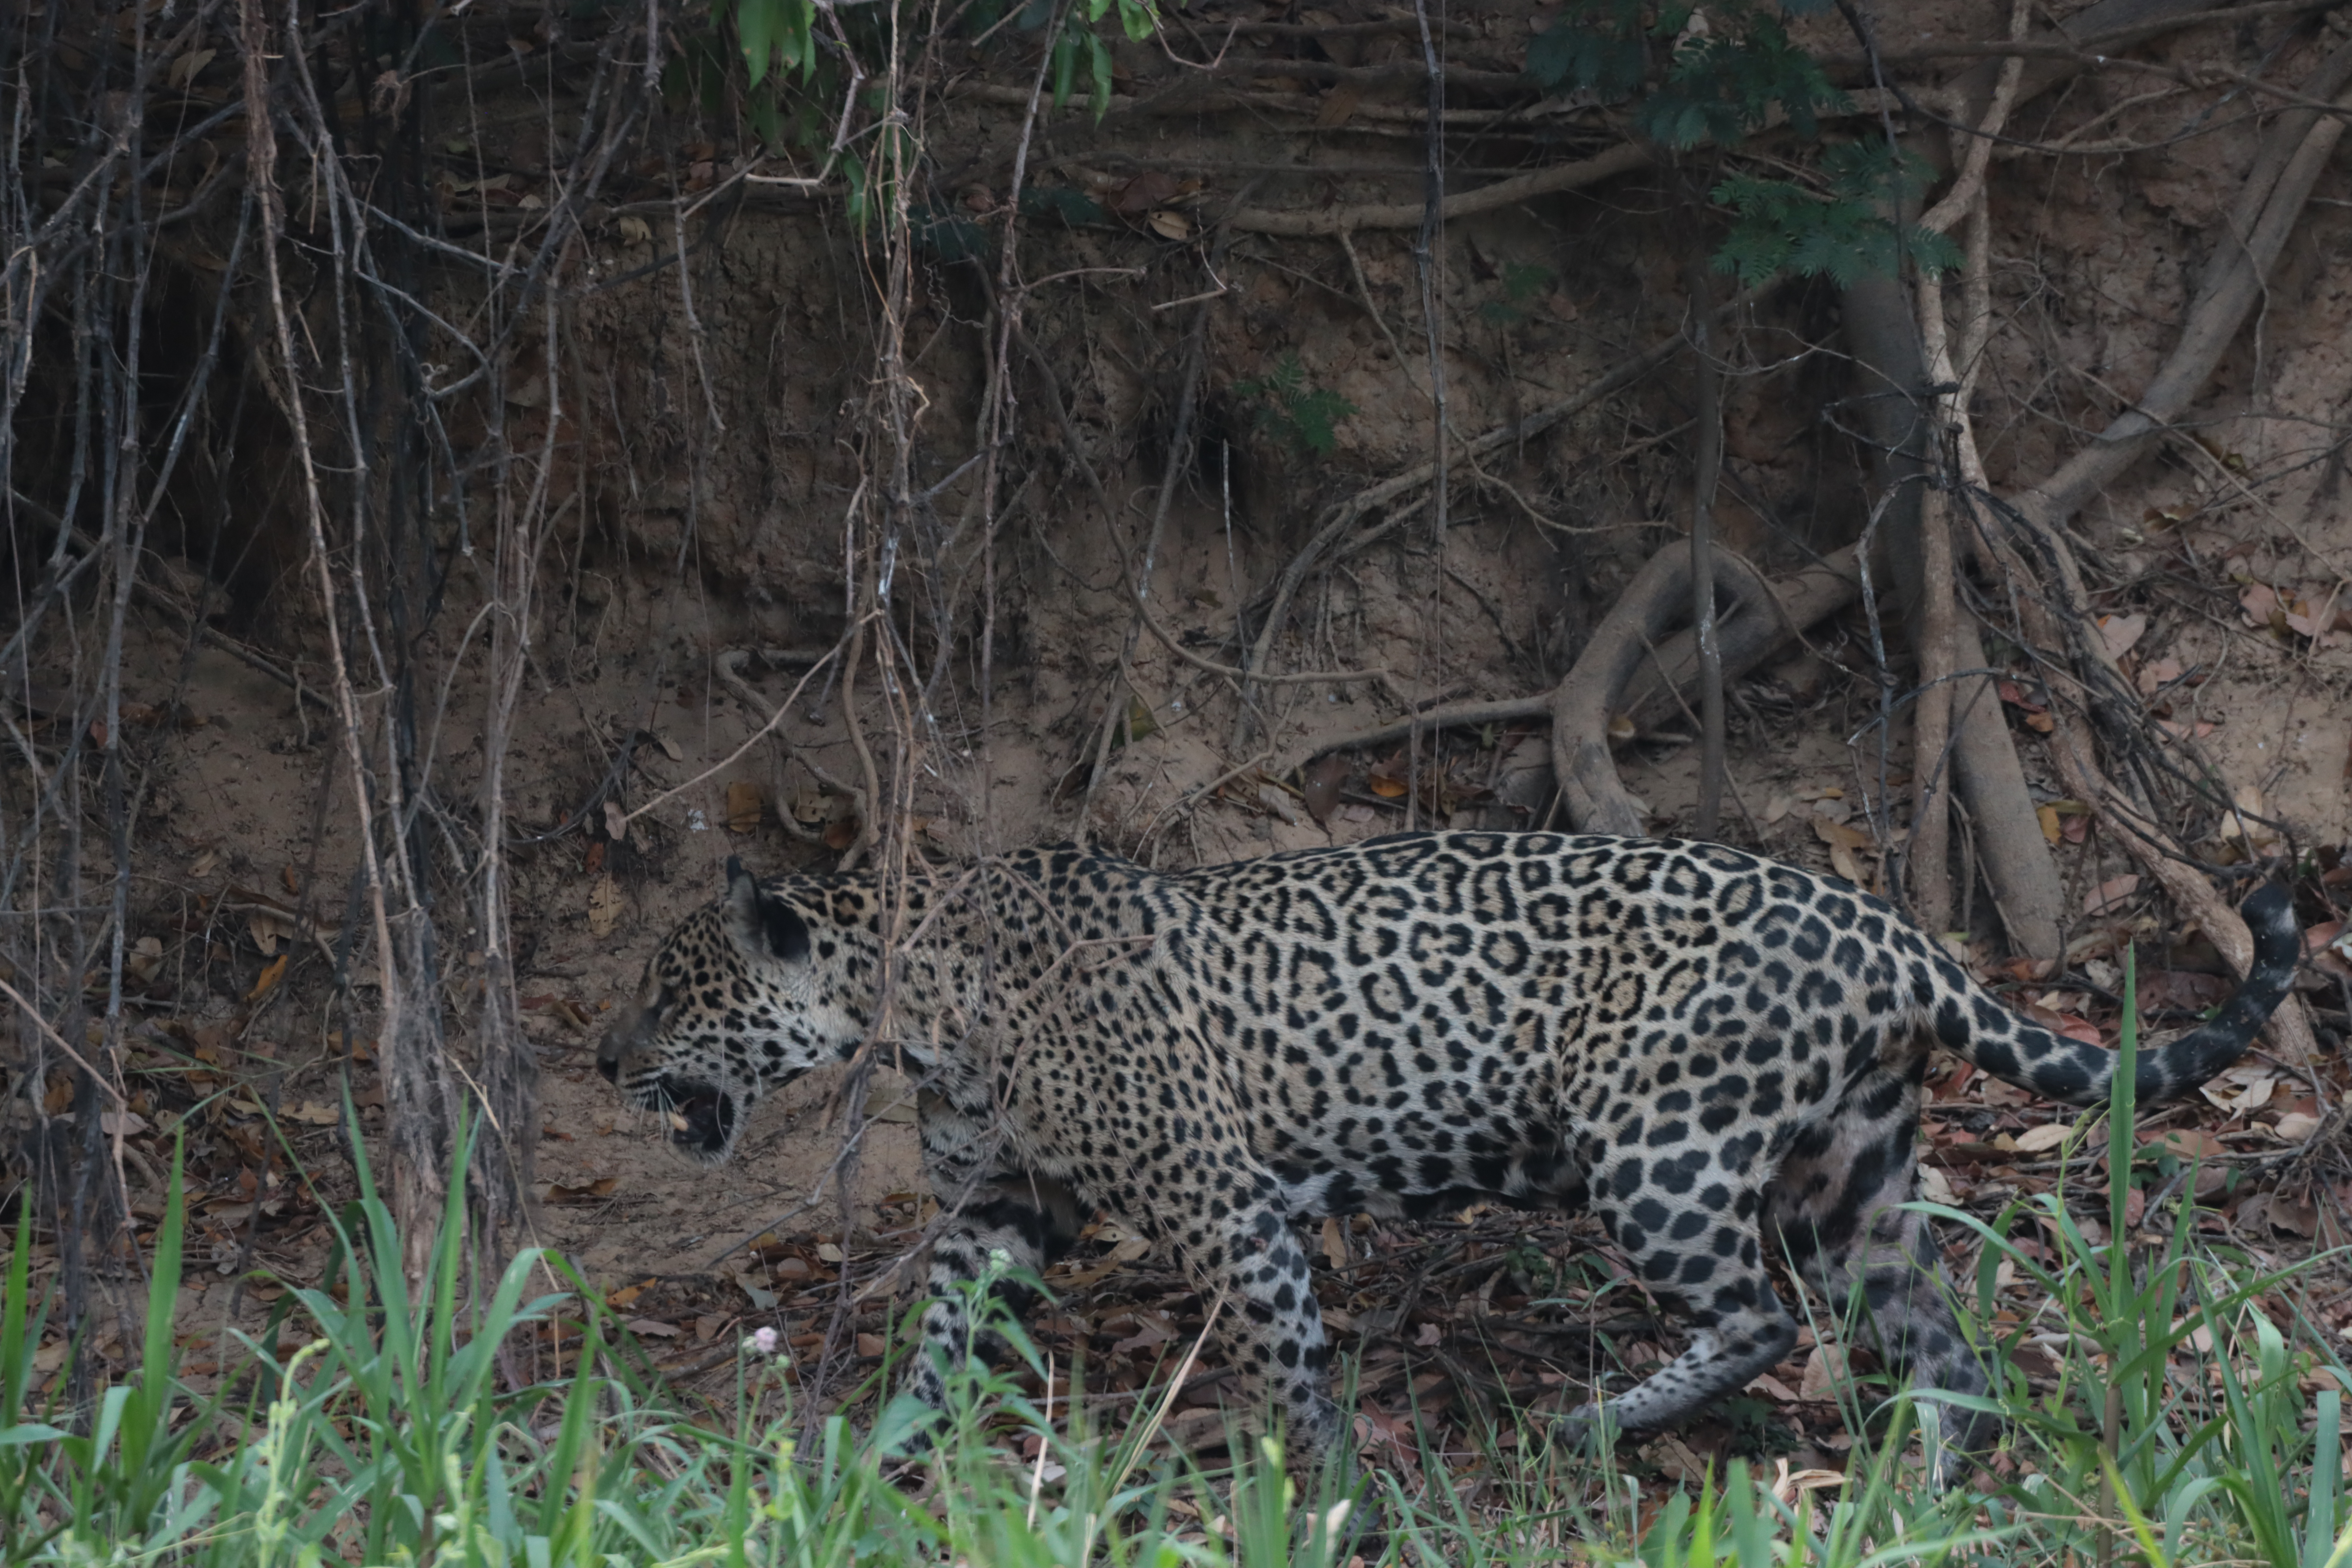
Jaguar: Medrosa